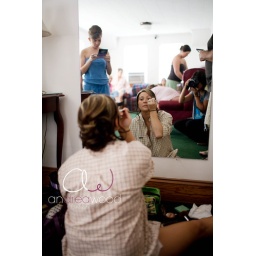
this shows me in action , right side in blue shirt (not the one standing)